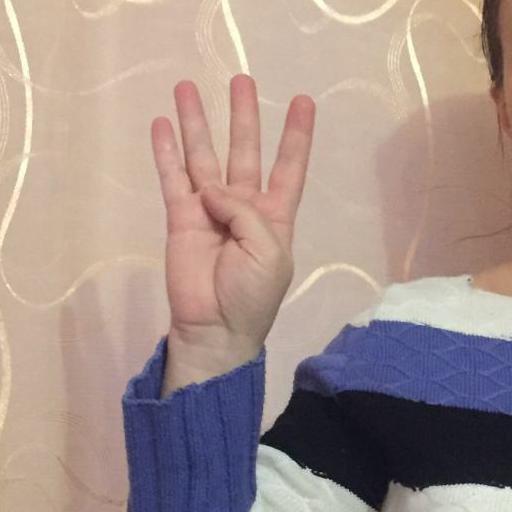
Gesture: four